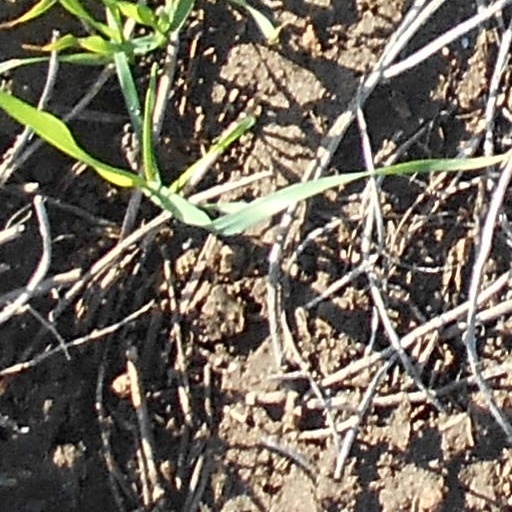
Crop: wheat